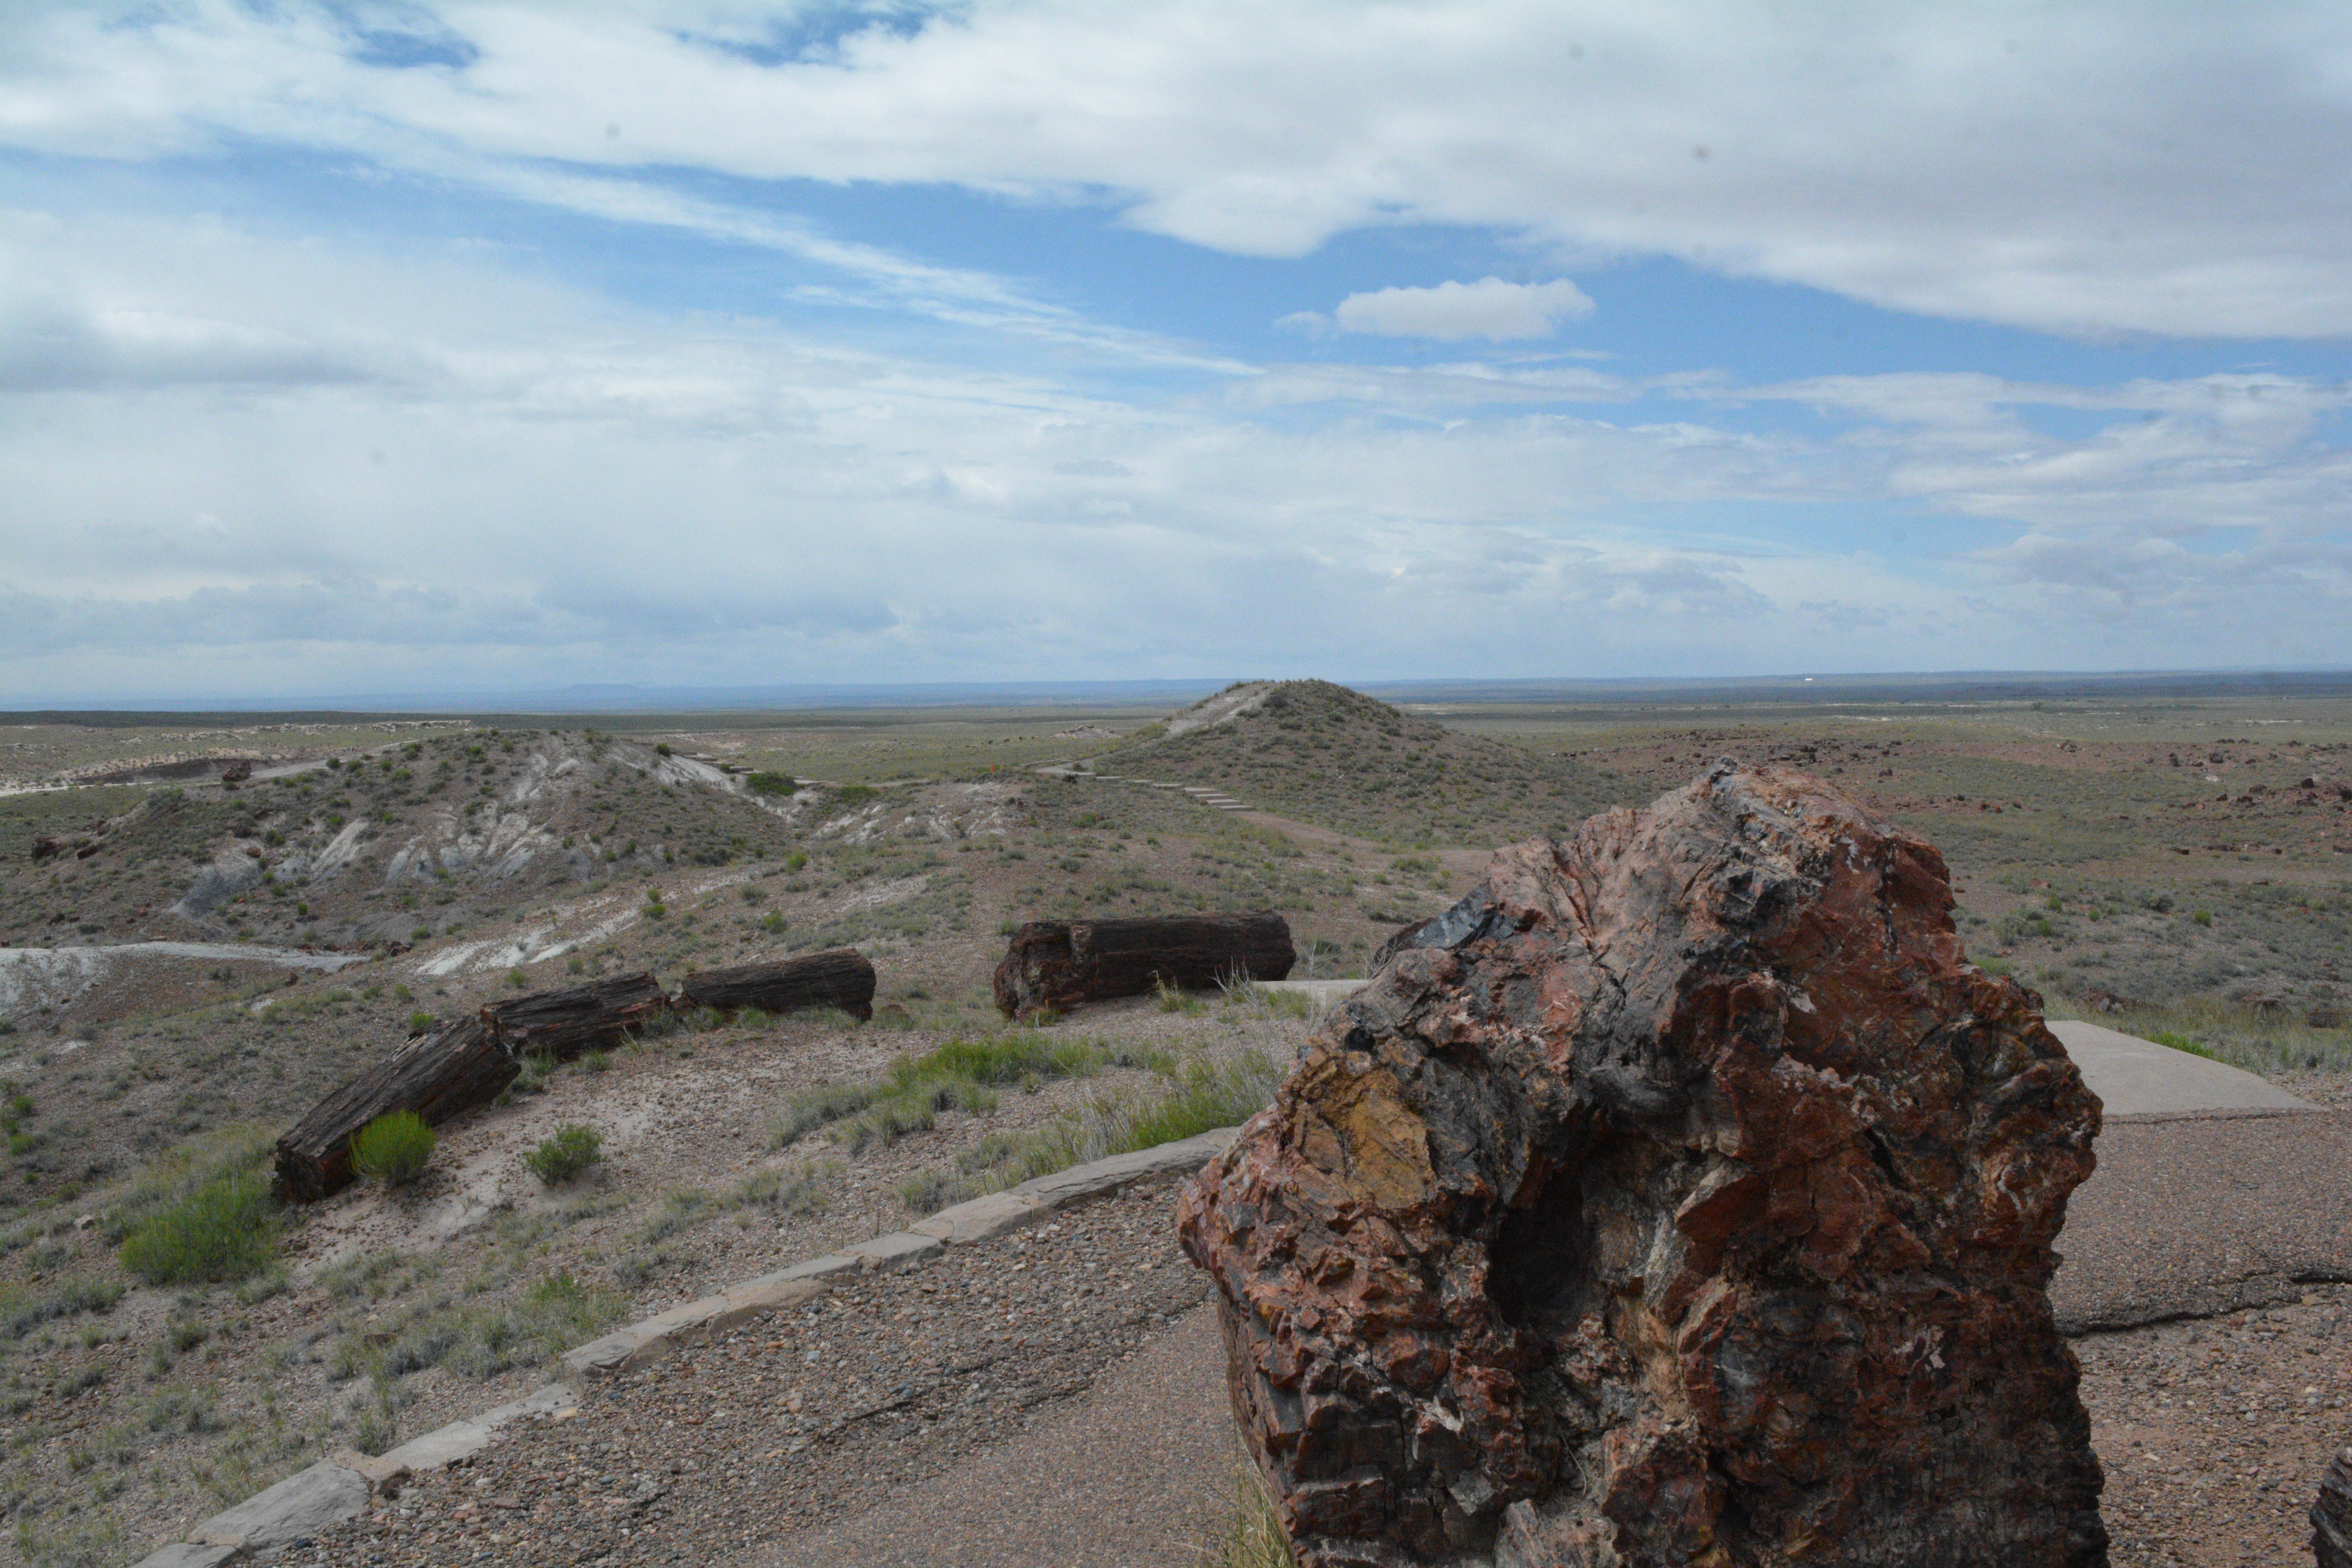
landscape, sea, coast, rock, mountain, trail, hill, cliff, terrain, ridge, summit, geology, badlands, plateau, marccooper, painteddesert, petrifiedforest, route66, holbrook, arizonalandscape, cape, landform, geographical feature, mountainous landforms